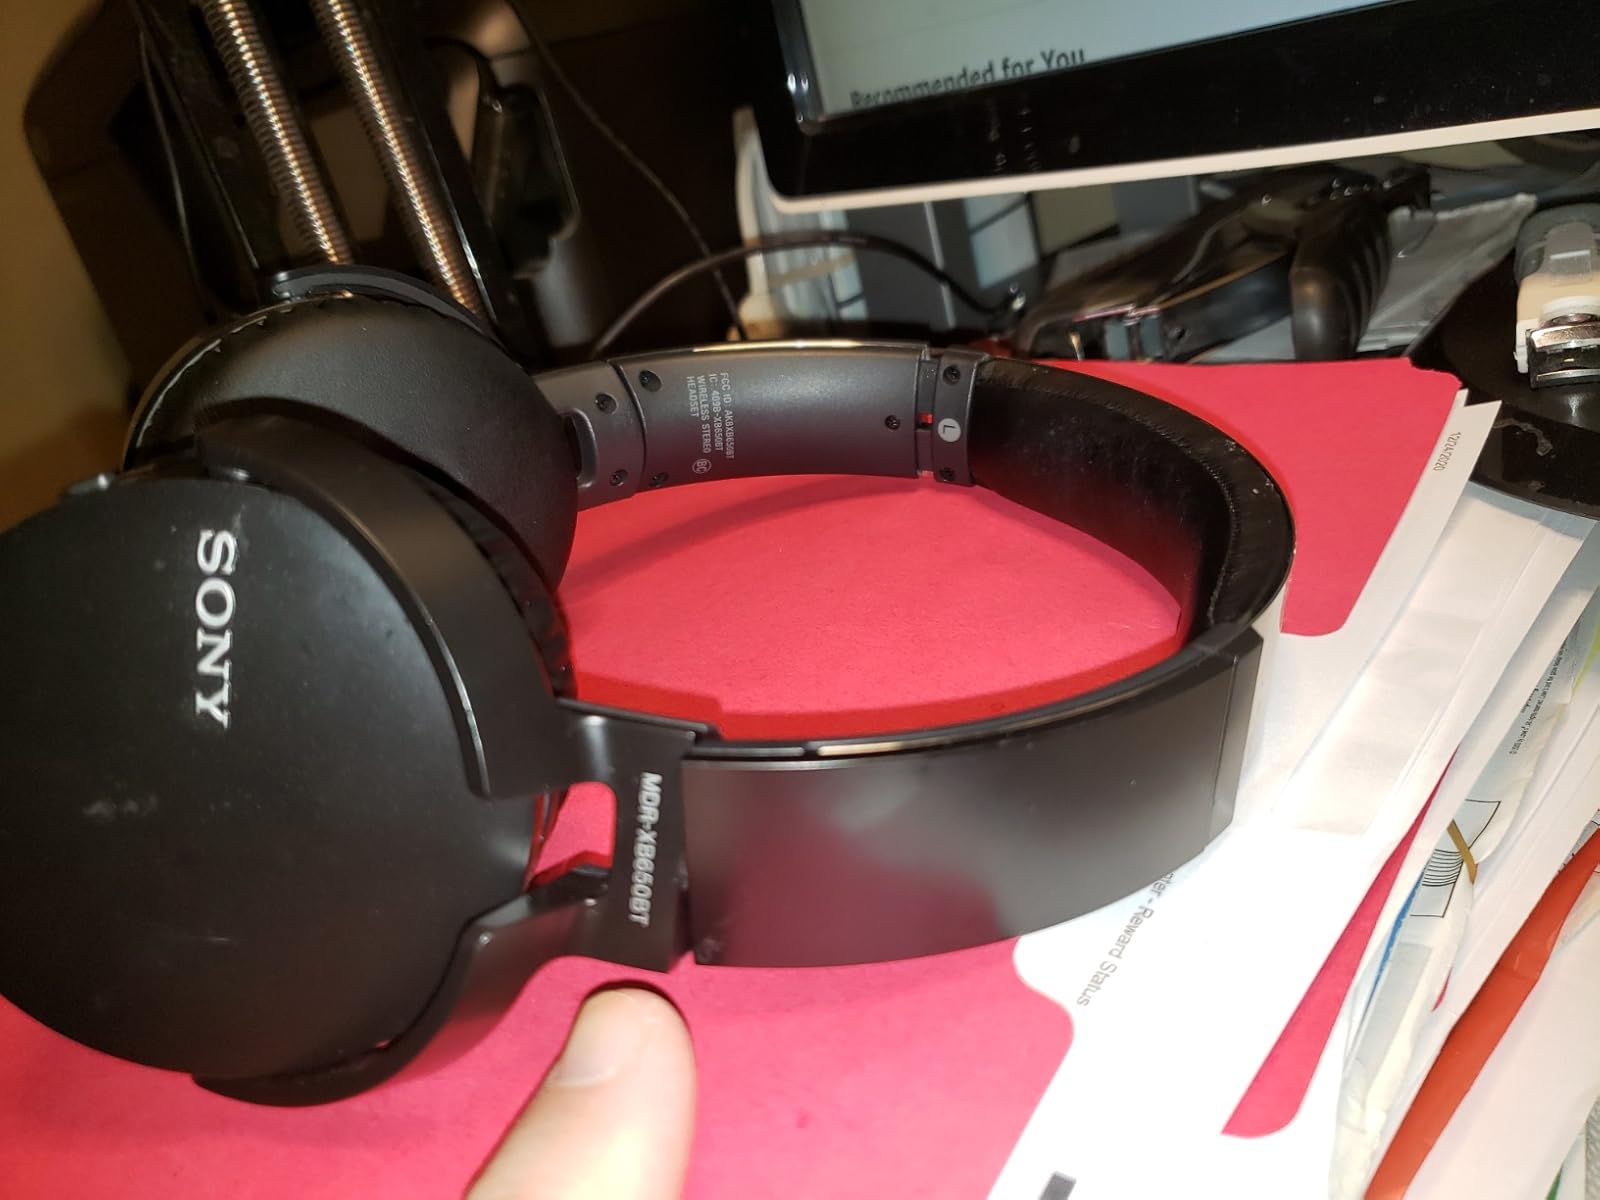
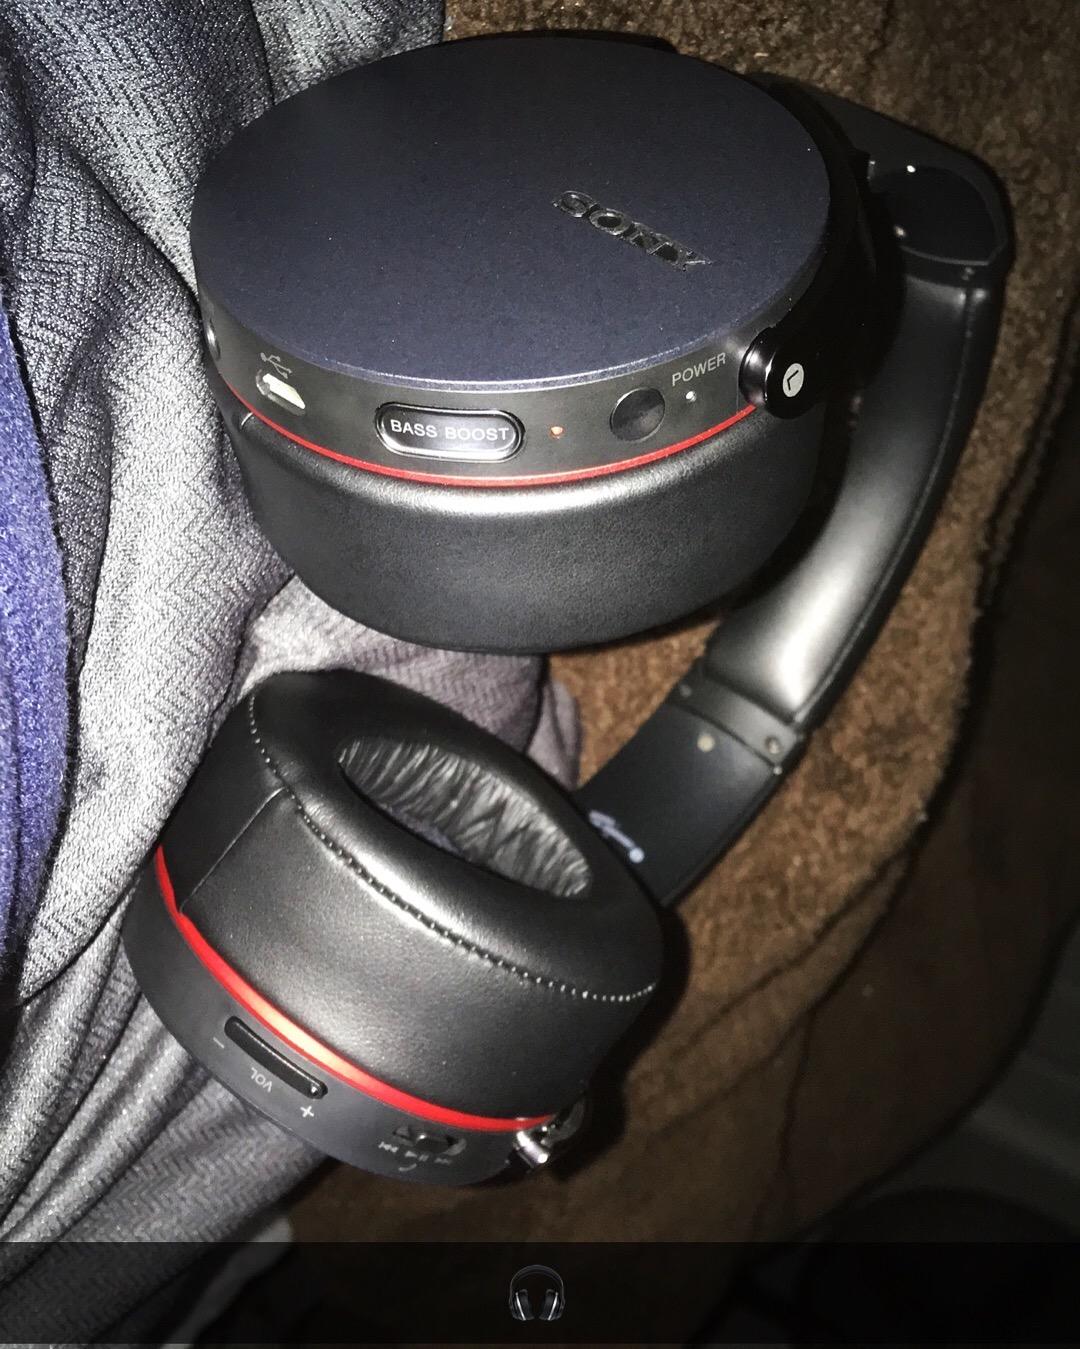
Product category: headphones
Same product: no